The Three Tenors

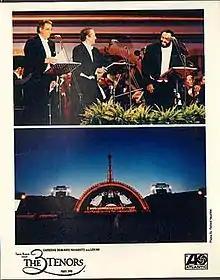
Plácido Domingo, José Carreras, and Luciano Pavarotti

The Three Tenors were an operatic singing trio, active between 1990 and 2003, and termed a supergroup (a title normally reserved for rock and pop groups) consisting of Italian Luciano Pavarotti and Spaniards Plácido Domingo and José Carreras. The trio began their collaboration with a performance at the ancient Baths of Caracalla in Rome, Italy, on 7 July 1990, the eve of the 1990 FIFA World Cup final, watched by a global television audience of around 800 million. The image of three tenors in formal evening dress singing in a World Cup concert captivated the global audience. The recording of this debut concert became the best-selling classical album of all time and led to additional performances and live albums. They performed to a global television audience at three further World Cup Finals: 1994 in Los Angeles, 1998 in Paris, and 2002 in Yokohama. They also toured other cities around the world, usually performing in stadiums or similar large arenas to huge audiences. They last performed together at Schottenstein Center in Columbus, Ohio, on 28 September 2003.